Balkan Botanic Garden of Kroussia

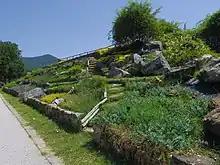
Thematic Garden with Balkan alpine flora.

The BBGK has been developed within a deciduous oak forest ("Quercus pubescens" and "Q. frainetto") that has been traditionally managed for a long time, at an altitude of (Mount Mavrovouni, Kroussa Mountain Range). Today it covers an area of which is dedicated to the combined ex situ and in situ conservation of native plants of Greece and the Balkans ( and , respectively), as well as to raising the environmental awareness of and educating the public.